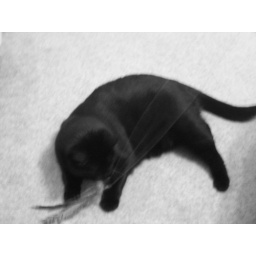
My two cats playing in a laundry basket